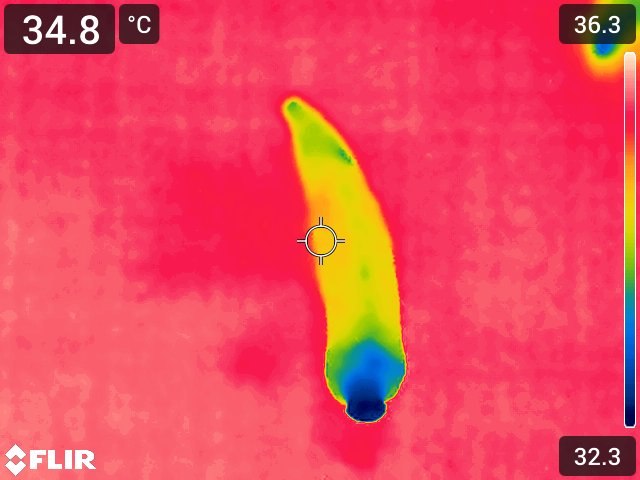
Maturity: over_matured